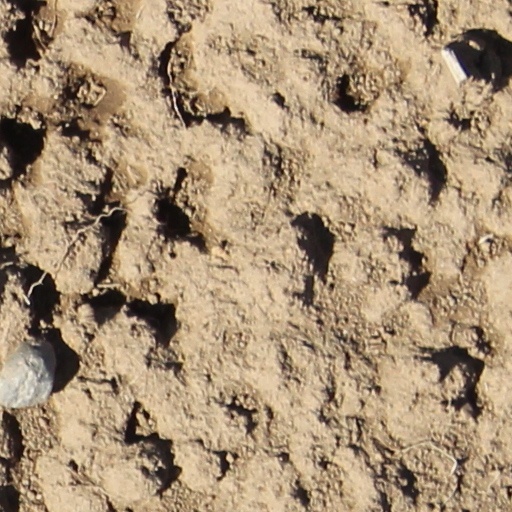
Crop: wheat